Songs of Love and Death (anthology)

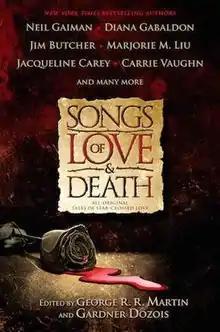
First edition cover

Songs of Love and Death: All-Original Tales of Star-Crossed Love is a cross-genre anthology featuring 17 original short stories of romance in science fiction/fantasy settings, edited by George R. R. Martin and Gardner Dozois and released on November 16, 2010. Suzanne Johnson wrote for Tor.com, "From zombie-infested woods in a postapocalyptic America to faery-haunted rural fields in eighteenth-century England, from the kingdoms of high fantasy to the alien world of a galaxy-spanning empire, these are stories of lovers who must struggle against the forces of magic and fate."